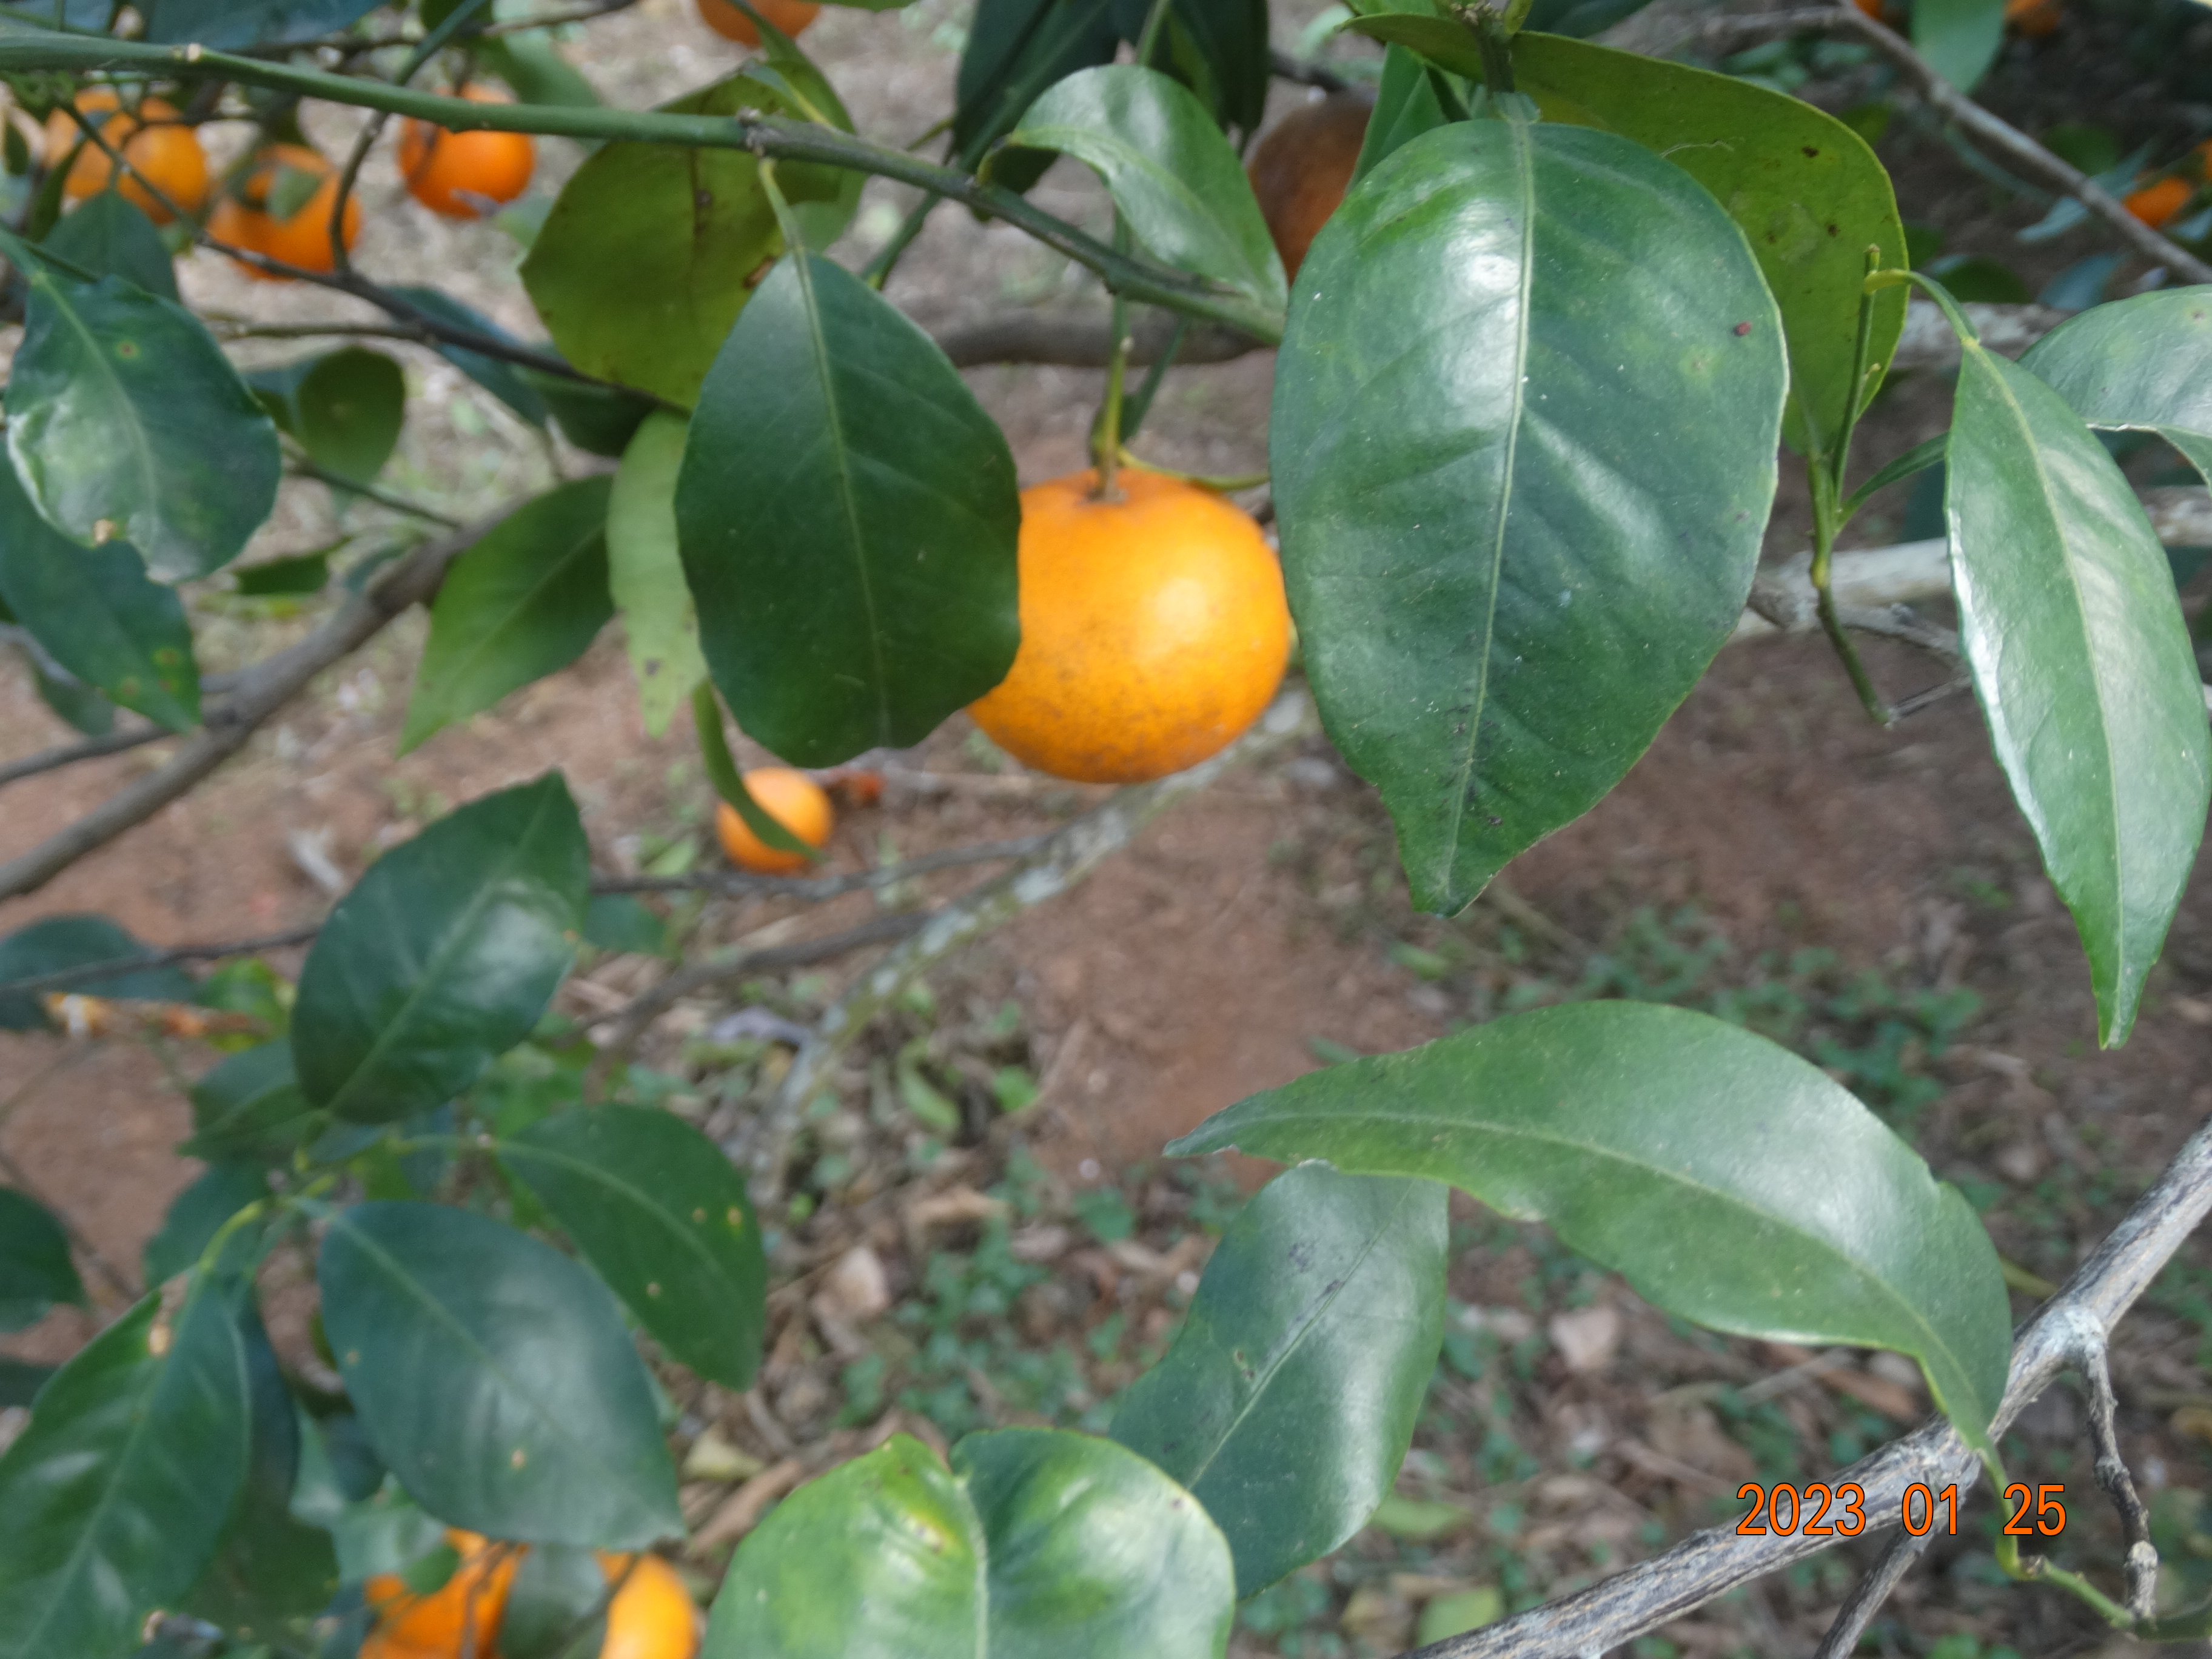
Citrus fruit variety: tangerine